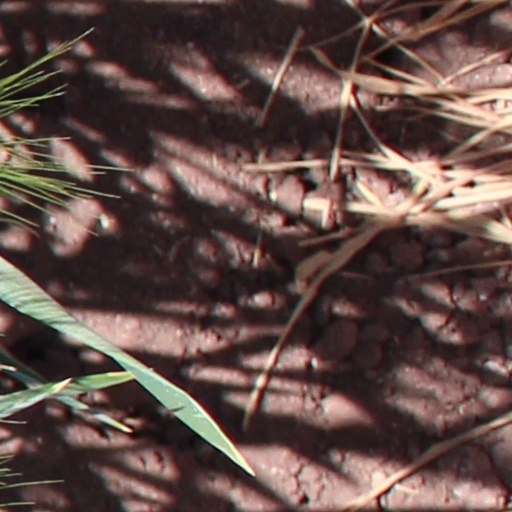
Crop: wheat